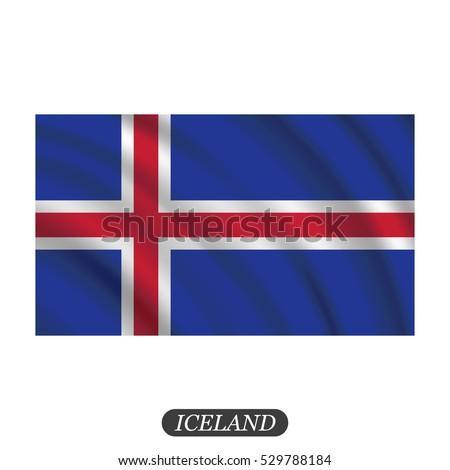
waving flag on a white background